Jean Delville

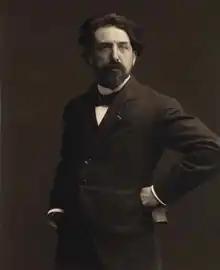
Jean Delville in his studio in front of , c. 1896

Jean Delville, born Jean Libert (19 January 1867 – 19 January 1953), was a Belgian symbolist painter, author, poet, polemicist, teacher, and Theosophist. Delville was the leading exponent of the Belgian Idealist movement in art during the 1890s. He held, throughout his life, the belief that art should be the expression of a higher spiritual truth and that it should be based on the principle of Ideal, or spiritual Beauty. He executed a great number of paintings during his active career from 1887 to the end of the second World War (many now lost or destroyed) expressing his Idealist aesthetic. Delville was trained at the "Académie des Beaux-arts" in Brussels and proved to be a highly precocious student, winning most of the prestigious competition prizes at the Academy while still a young student. He later won the Belgian Prix de Rome which allowed him to travel to Rome and Florence and study at first hand the works of the artists of the Renaissance. During his time in Italy he created his celebrated masterpiece "L'Ecole de Platon" (1898), which stands as a visual summary of his Idealist aesthetic which he promoted during the 1890s in his writings, poetry and exhibitions societies, notably the .